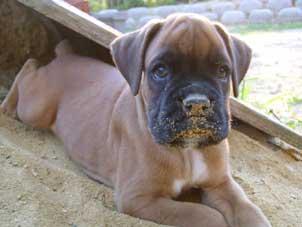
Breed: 225-n000082-boxer